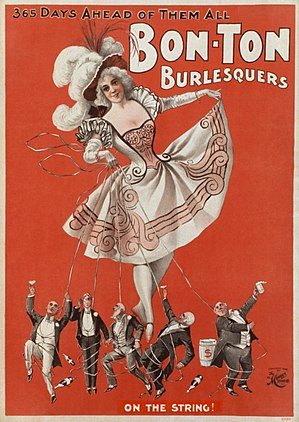
Burlesque
Plakat fra et amerikansk burlesque show fra 1898
Burlesque eller burleske er oprindelig betegnelsen for en ”grovkornet” komedie som karikerer og imiterer litteratur og musik på en seksuel afslørende vis.